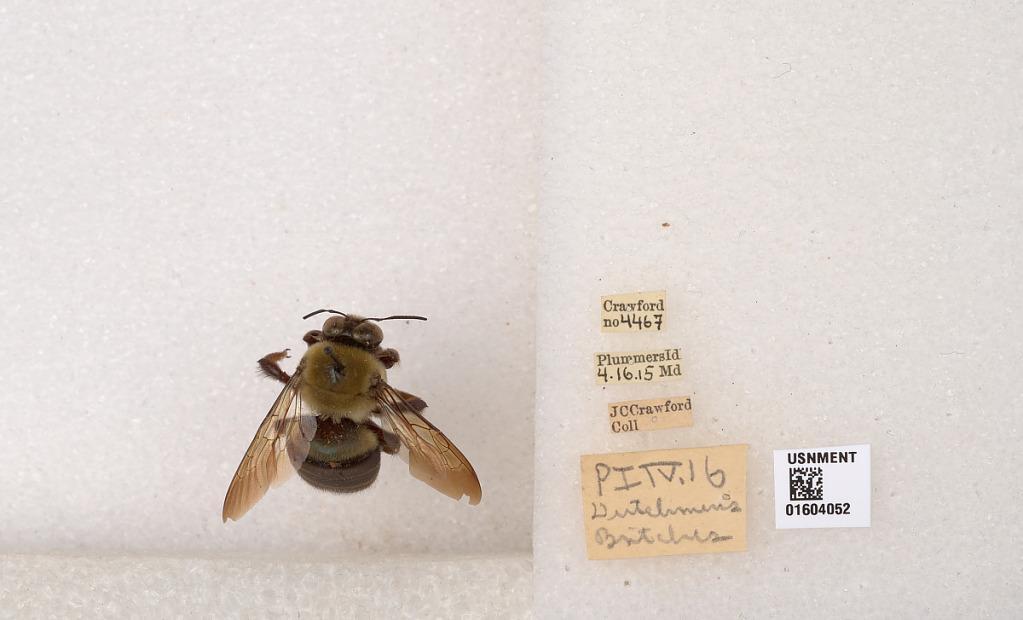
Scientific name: Xylocopa (Xylocopoides) virginica virginica (Linnaeus)
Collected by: J. Crawford
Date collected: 1915-4-16
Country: United States
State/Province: Maryland
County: Montgomery
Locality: Plummers Island
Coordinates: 38.9694, -77.1764